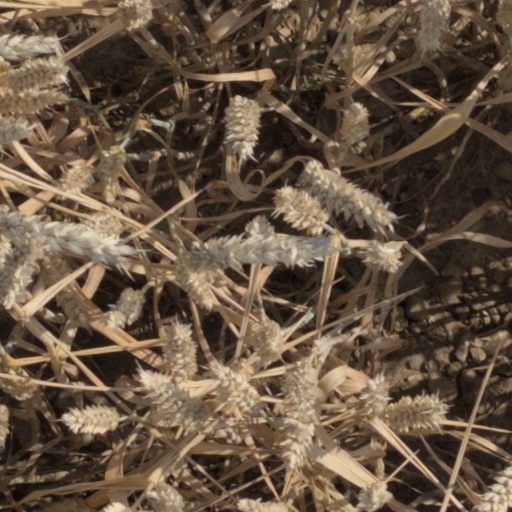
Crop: wheat